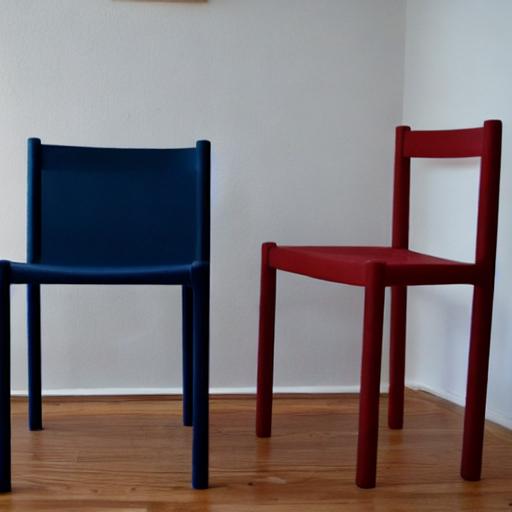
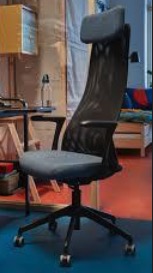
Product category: items_chair
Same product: no